Northern Quarter, Manchester

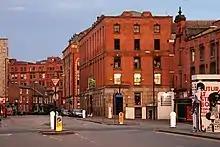
Stevenson Square

The development of Smithfield Market and the continued growth of the cotton industry helped to foster economic activity in the Northern Quarter into the 20th century. Middleton describes an area buzzing with hawkers and processions.